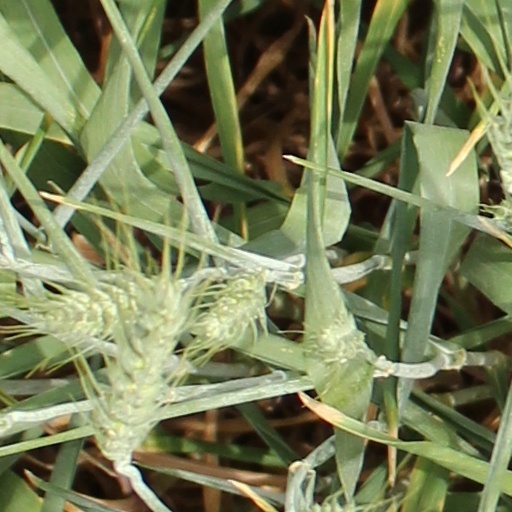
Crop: wheat